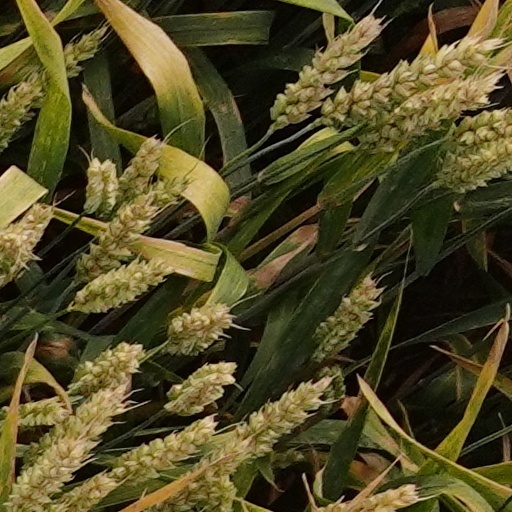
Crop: wheat